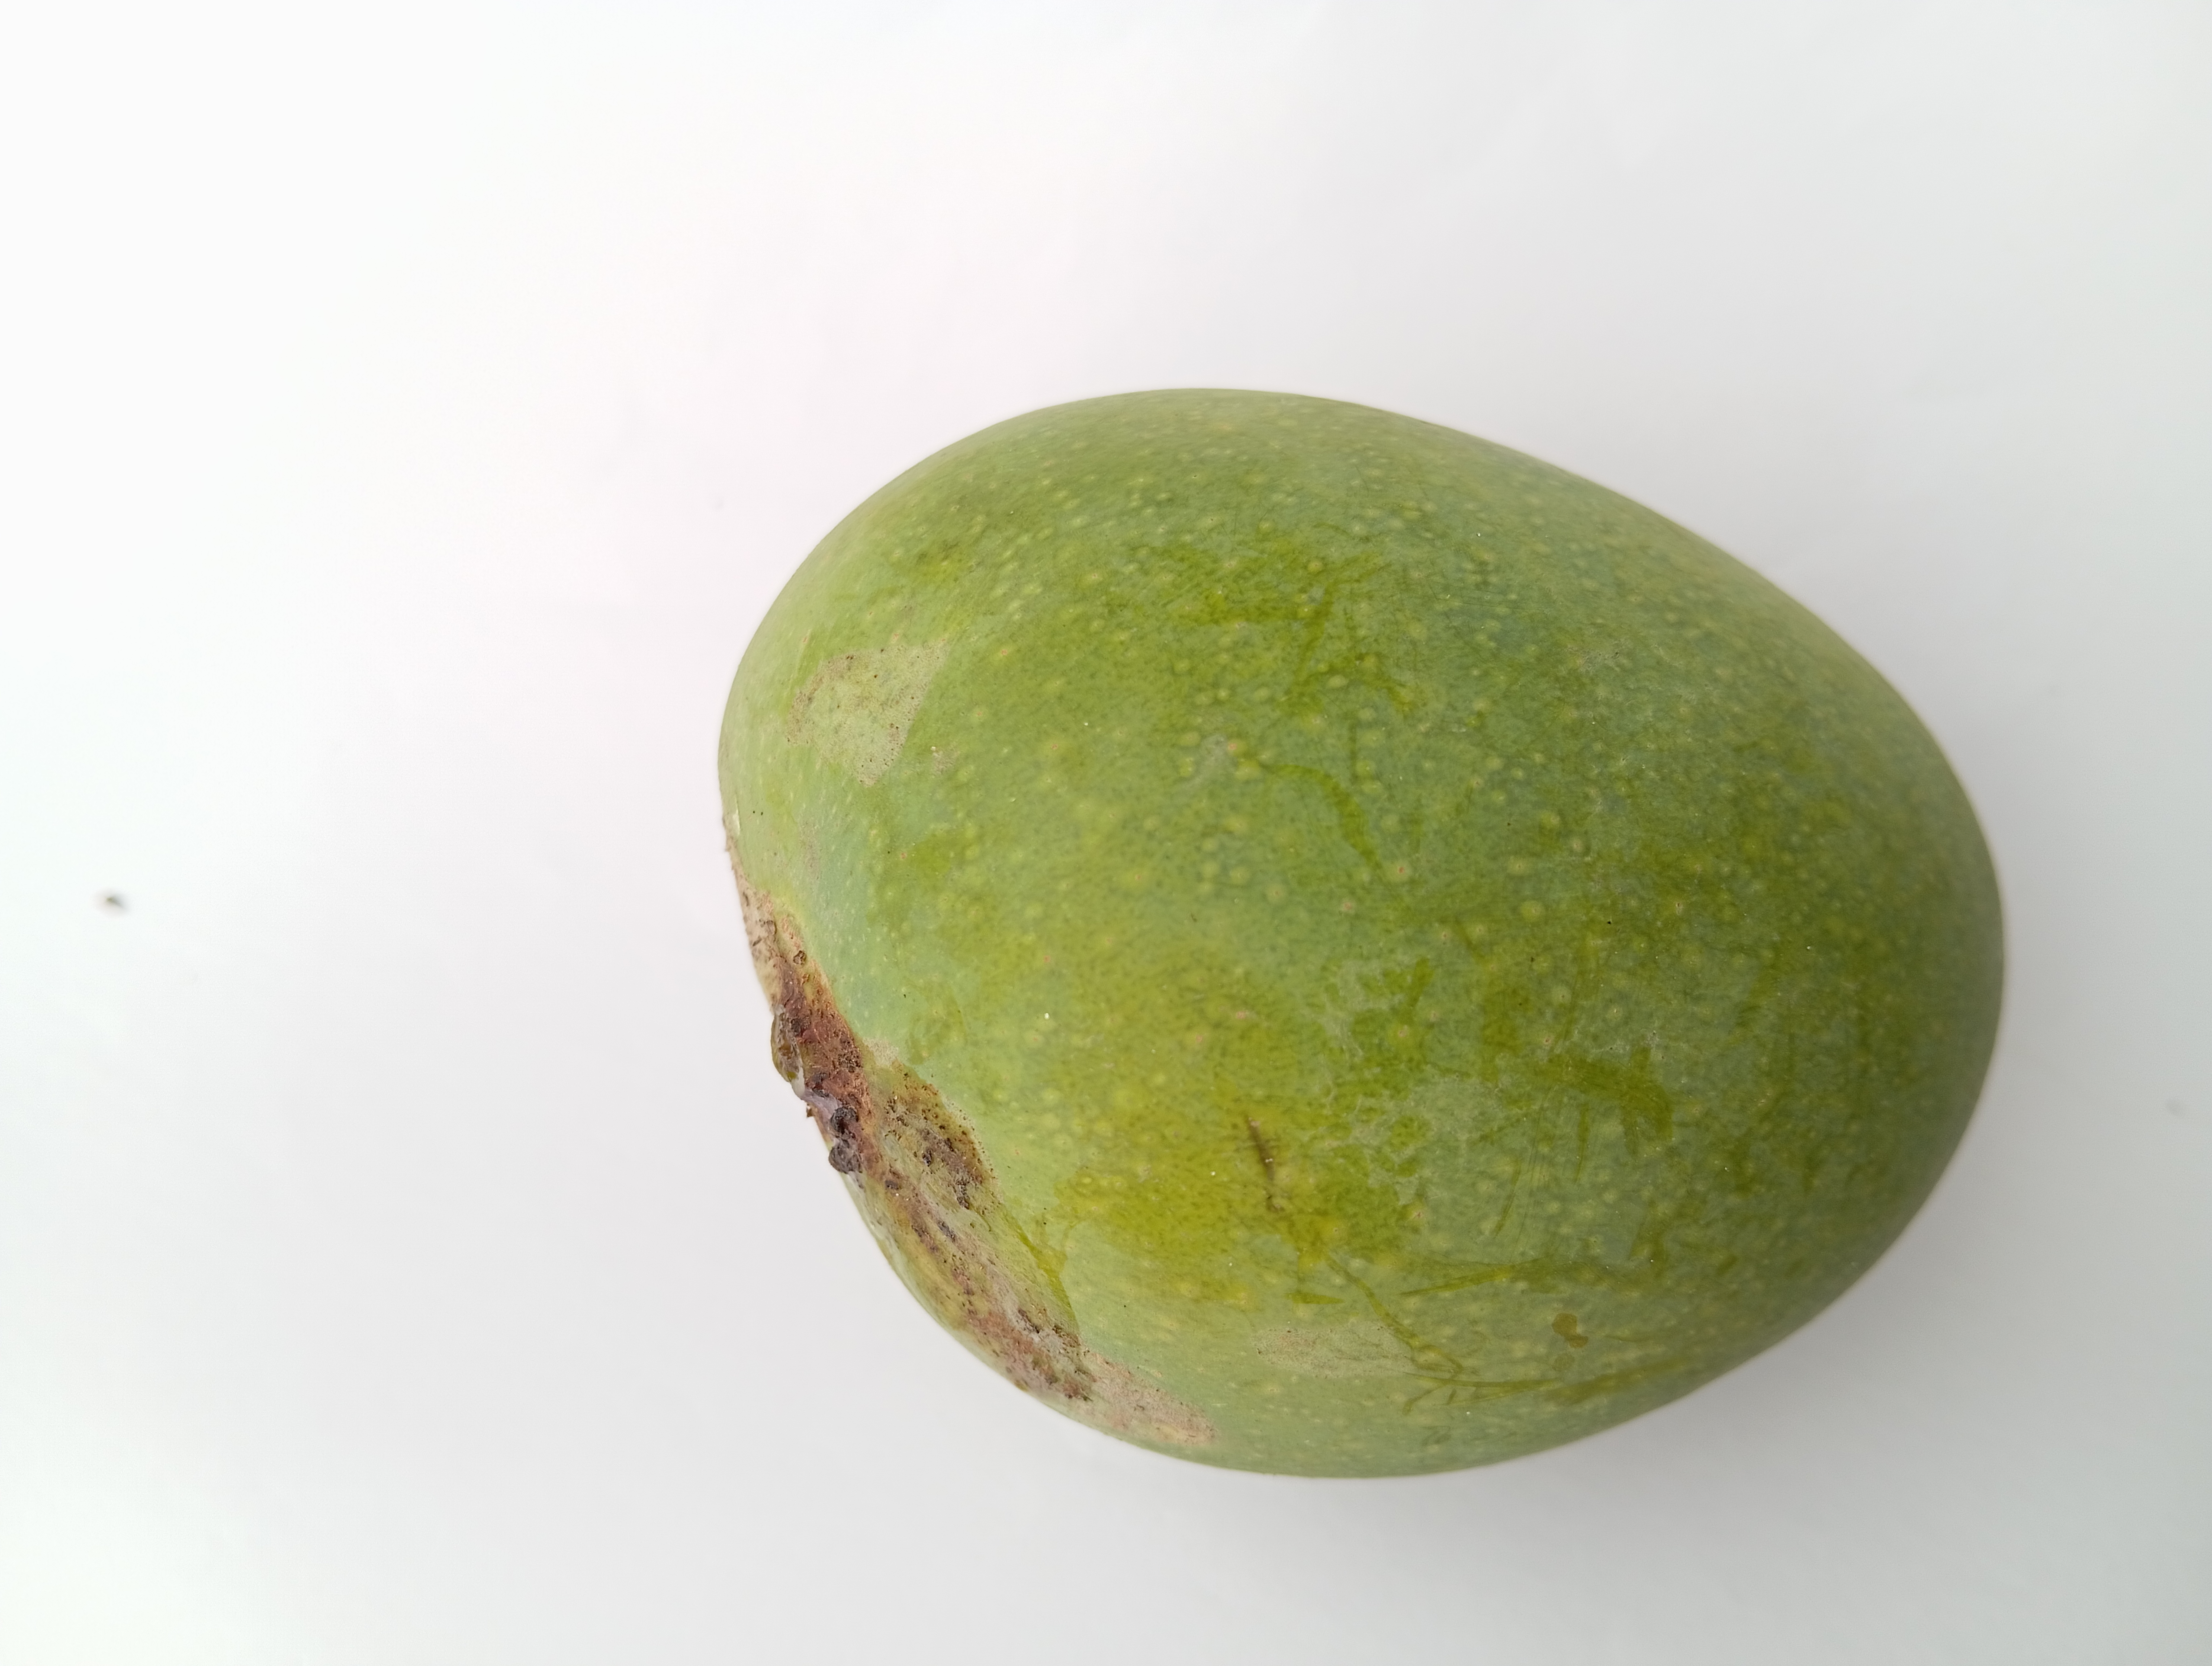
Mango variety: Himsagar